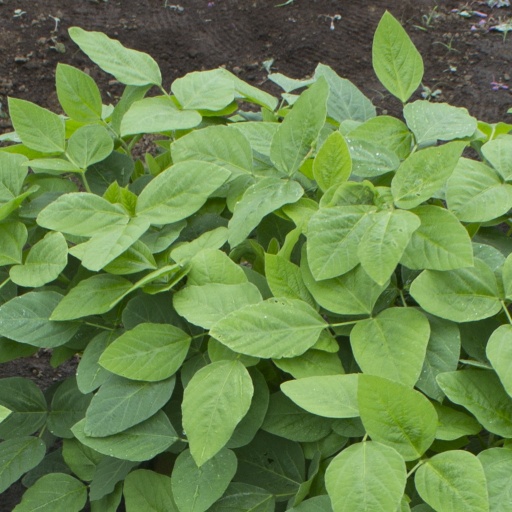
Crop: soybean